Question: Please indicate a possible affordance area of bicycle that can be used for sitting on
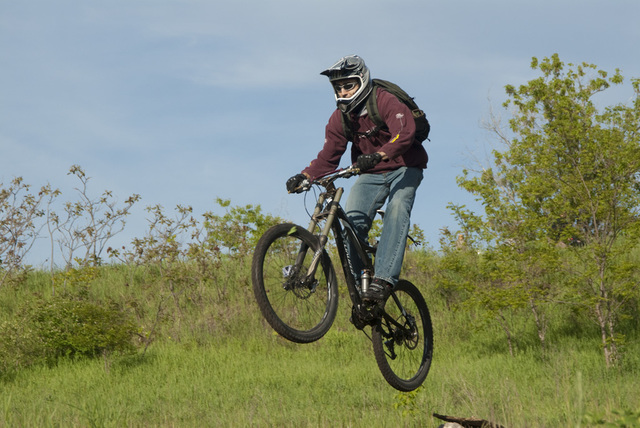
Answer: [373.551, 203.64, 404.876, 229.866]